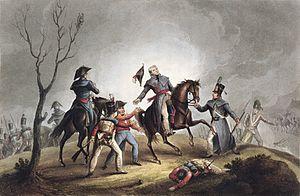
La campagne de Napoléon Iᵉʳ en Espagne se déroula dans le cadre de la guerre d'indépendance espagnole. À la suite des graves échecs subis par l'armée française durant l'année 1808, Napoléon décida d'intervenir personnellement avec une partie de la Grande Armée venue d'Allemagne. Après avoir concentré ses troupes, il entama à partir du 5 novembre 1808 une série de manœuvres habiles qui s'acheva, malgré les difficultés d'exécution et certaines erreurs commises par ses lieutenants, par la dislocation des forces espagnoles et la déroute de leur corps principal. L'Empereur exploita son succès et occupa rapidement Madrid, rétablissant la domination française sur les régions centrale et septentrionale de la péninsule Ibérique.